Dodge Neon SRT-4

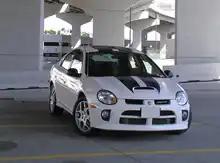
2005 Commemorative Edition Dodge SRT-4

In 2005, Dodge released an SRT-4 Commemorative Edition. This model (along with the Commemorative Edition versions of the Viper SRT-10 and Ram SRT-10) was created to celebrate the SRT vehicles.